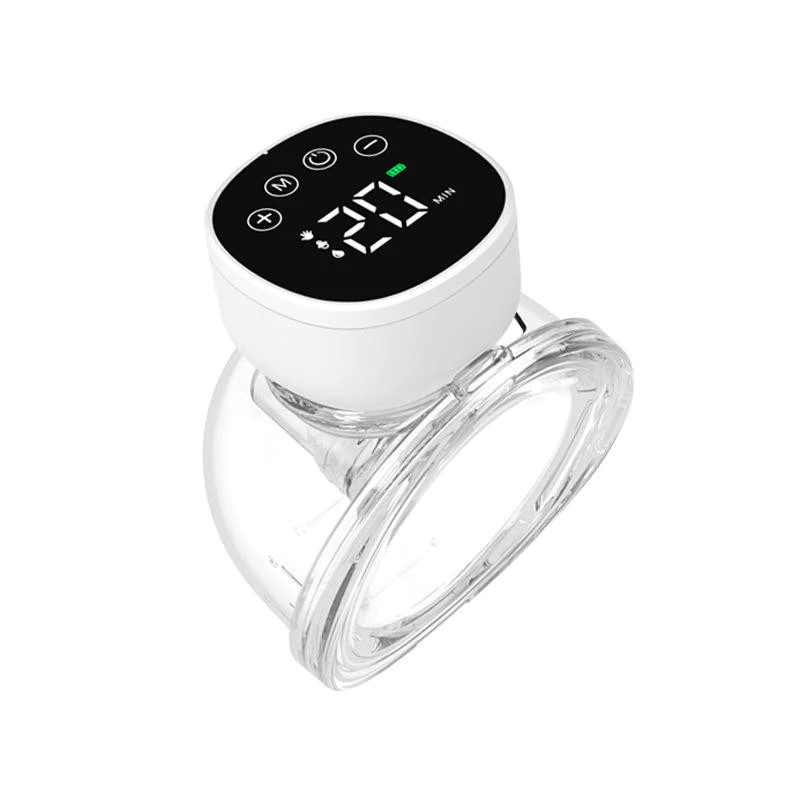
Bomba Tira-leite NutriMom | Amamentação prática e sem dor
Amamente com mais conforto, menos dor e sem preocupações A amamentação é um dos momentos mais especiais entre mãe e bebê, mas pode ser desafiadora. Com a Bomba Tira-leite NutriMom , você extrai o leite de forma suave, sem desconforto, e garante que seu bebê tenha sempre leite disponível, mesmo quando você não puder amamentar diretamente. Além de aliviar o incômodo da produção excessiva, a extração com a bomba pode ser menos dolorosa do que a amamentação tradicional, proporcionando mais conforto para você. Por que a Bomba Tira-leite NutriMom é perfeita para você? Facilita a amamentação – Tenha leite armazenado para qualquer momento, garantindo a nutrição do seu bebê mesmo quando estiver fora ou descansando. Menos dor, mais conforto – A sucção suave evita fissuras e machucados, tornando a experiência muito mais agradável. Liberdade para a mãe – Permite que o pai ou outra pessoa também alimente o bebê, dando mais flexibilidade à sua rotina. Alívio imediato – Ajuda a esvaziar os seios quando há produção excessiva, evitando desconforto e prevenindo mastite. Fácil de usar e limpar – Design intuitivo e desmontagem simples para higienização rápida. Tenha leite disponível sempre que precisar Com a NutriMom , você pode extrair e armazenar o leite materno, garantindo que seu bebê seja alimentado com segurança mesmo quando você precisar se ausentar. Seja para voltar ao trabalho, tirar um momento para si ou apenas dividir a responsabilidade da alimentação, a bomba é a solução perfeita. Menos dor e mais conforto para você Amamentar pode ser doloroso, especialmente nos primeiros meses. A Bomba Tira-leite NutriMom reduz o atrito e a pressão direta nos seios, ajudando a evitar fissuras e proporcionando um alívio imediato ao esvaziar o leite acumulado. Use onde e quando quiser, sem complicação Compacta e fácil de transportar, a NutriMom pode ser usada em casa, no trabalho ou até em viagens. Seu design ergonômico e eficiente garante que a extração seja rápida e confortável, sem depender de tomadas ou aparelhos barulhentos. Garanta já a sua Bomba Tira-leite NutriMom com desconto especial e frete grátis por tempo limitado! Nossa Garantia Oferecemos uma garantia de devolução total em até 7 dias, garantindo uma experiência de compra sem riscos.
Brand: Maior Desconto
Category: Baby & Toddler > Nursing & Feeding > Breast Pump Accessories